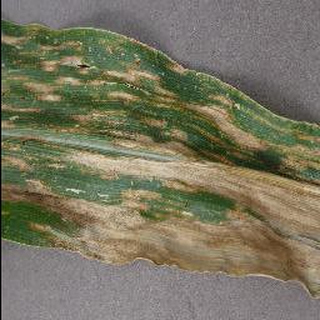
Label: corn_cercospora_leaf_spot